Aquatic ape hypothesis

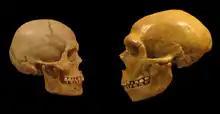
Neanderthal skull (right) compared with modern human

Evidence supports aquatic food consumption in "Homo" as early as the Pliocene, but its linkage to brain evolution remains controversial. Further, there is no evidence that humans ate fish in significant amounts earlier than tens to hundreds of thousands of years ago. Supporters argue that the avoidance of taphonomic bias is the problem, as most hominin fossils occur in lake-side environments, and the presence of fish remains is therefore not proof of fish consumption. They also claim that the archaeological record of human fishing and coastal settlement is fundamentally deficient due to postglacial sea level rise.